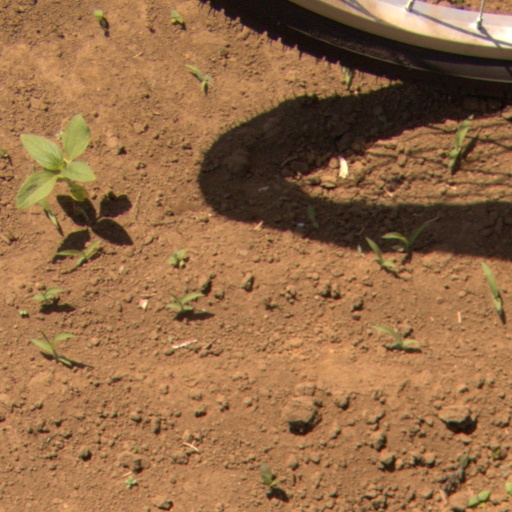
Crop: Jerusalem artichoke